Citrus limetta

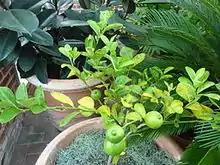
'Millsweet' cultivar of limetta in growth.

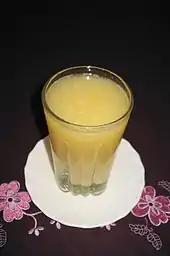
Freshly pressed sweet lime juice as served in the Indian subcontinent

"C. limetta" grows in tropical and subtropical climates. It begins bearing fruit at 5 to 7 years old, with peak production at 10 to 20 years. It is propagated by seed.